Sooronbay Jeenbekov

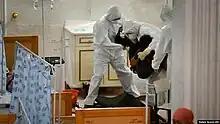
The pandemic hit Kyrgyzstan especially hard, leading to many deaths.

Jeenbekov`s rule was associated with the strengthening of family-clan ties at the highest echelons of power. It was increasingly said that key positions in the state were occupied by people close to the president by blood or regional affiliation. The president's brother, parliament deputy Asylbek Jeenbekov, was openly called the president's right hand and the "shadow cardinal."